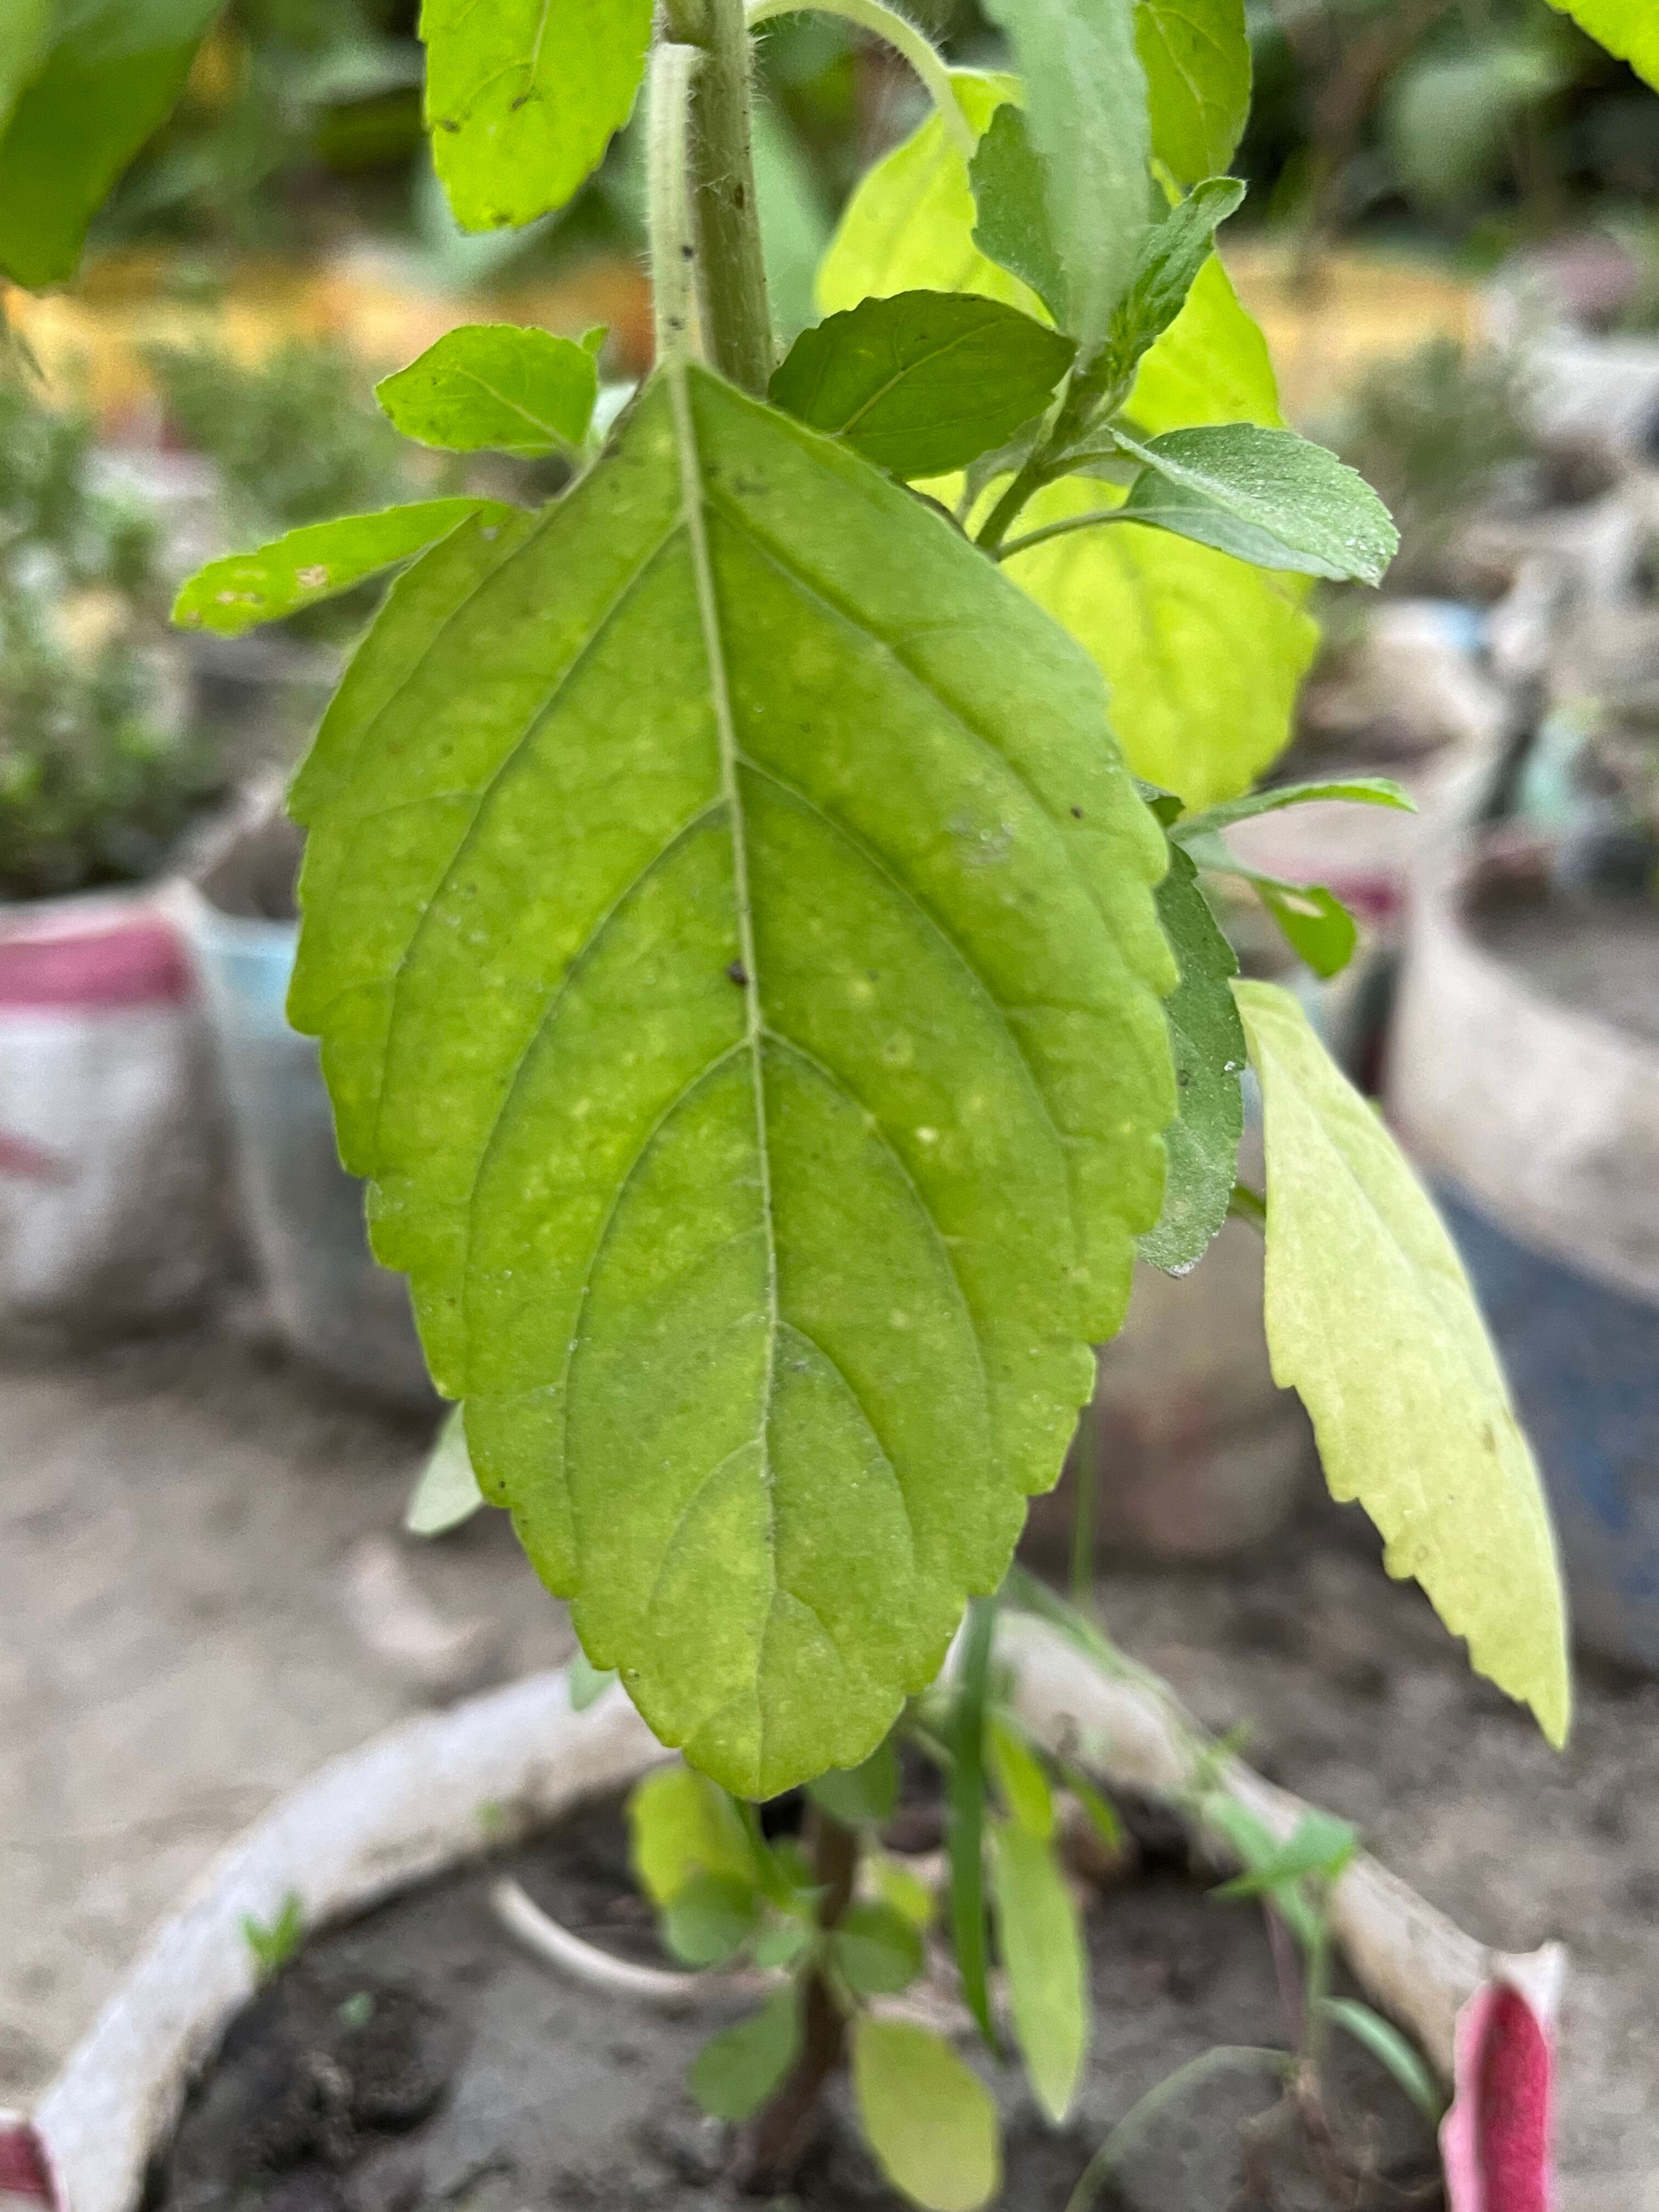
Plant species: ocimum-tenuiflorum